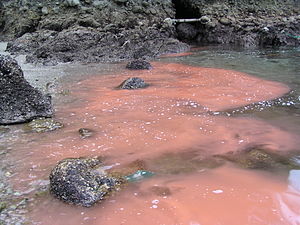
Algeopblomstring / Billeder
Algeopblomstring eller sommetider algeblomstring er en hurtig stigning eller ophobning i antallet af alger eller cyanobakterier i ferskvand eller havvand. Algeopblomstringen ses som en misfarvning af vandet p.gr. af deres pigmenter. Algeopblomstringer kan forårsage skader for både dyr og miljø og benævnes på engelsk som HAB. Nogle konsekvenser viser sig som fiskedød, at vandforsyninger bliver afskåret og at fiskeri bliver lukket ned.